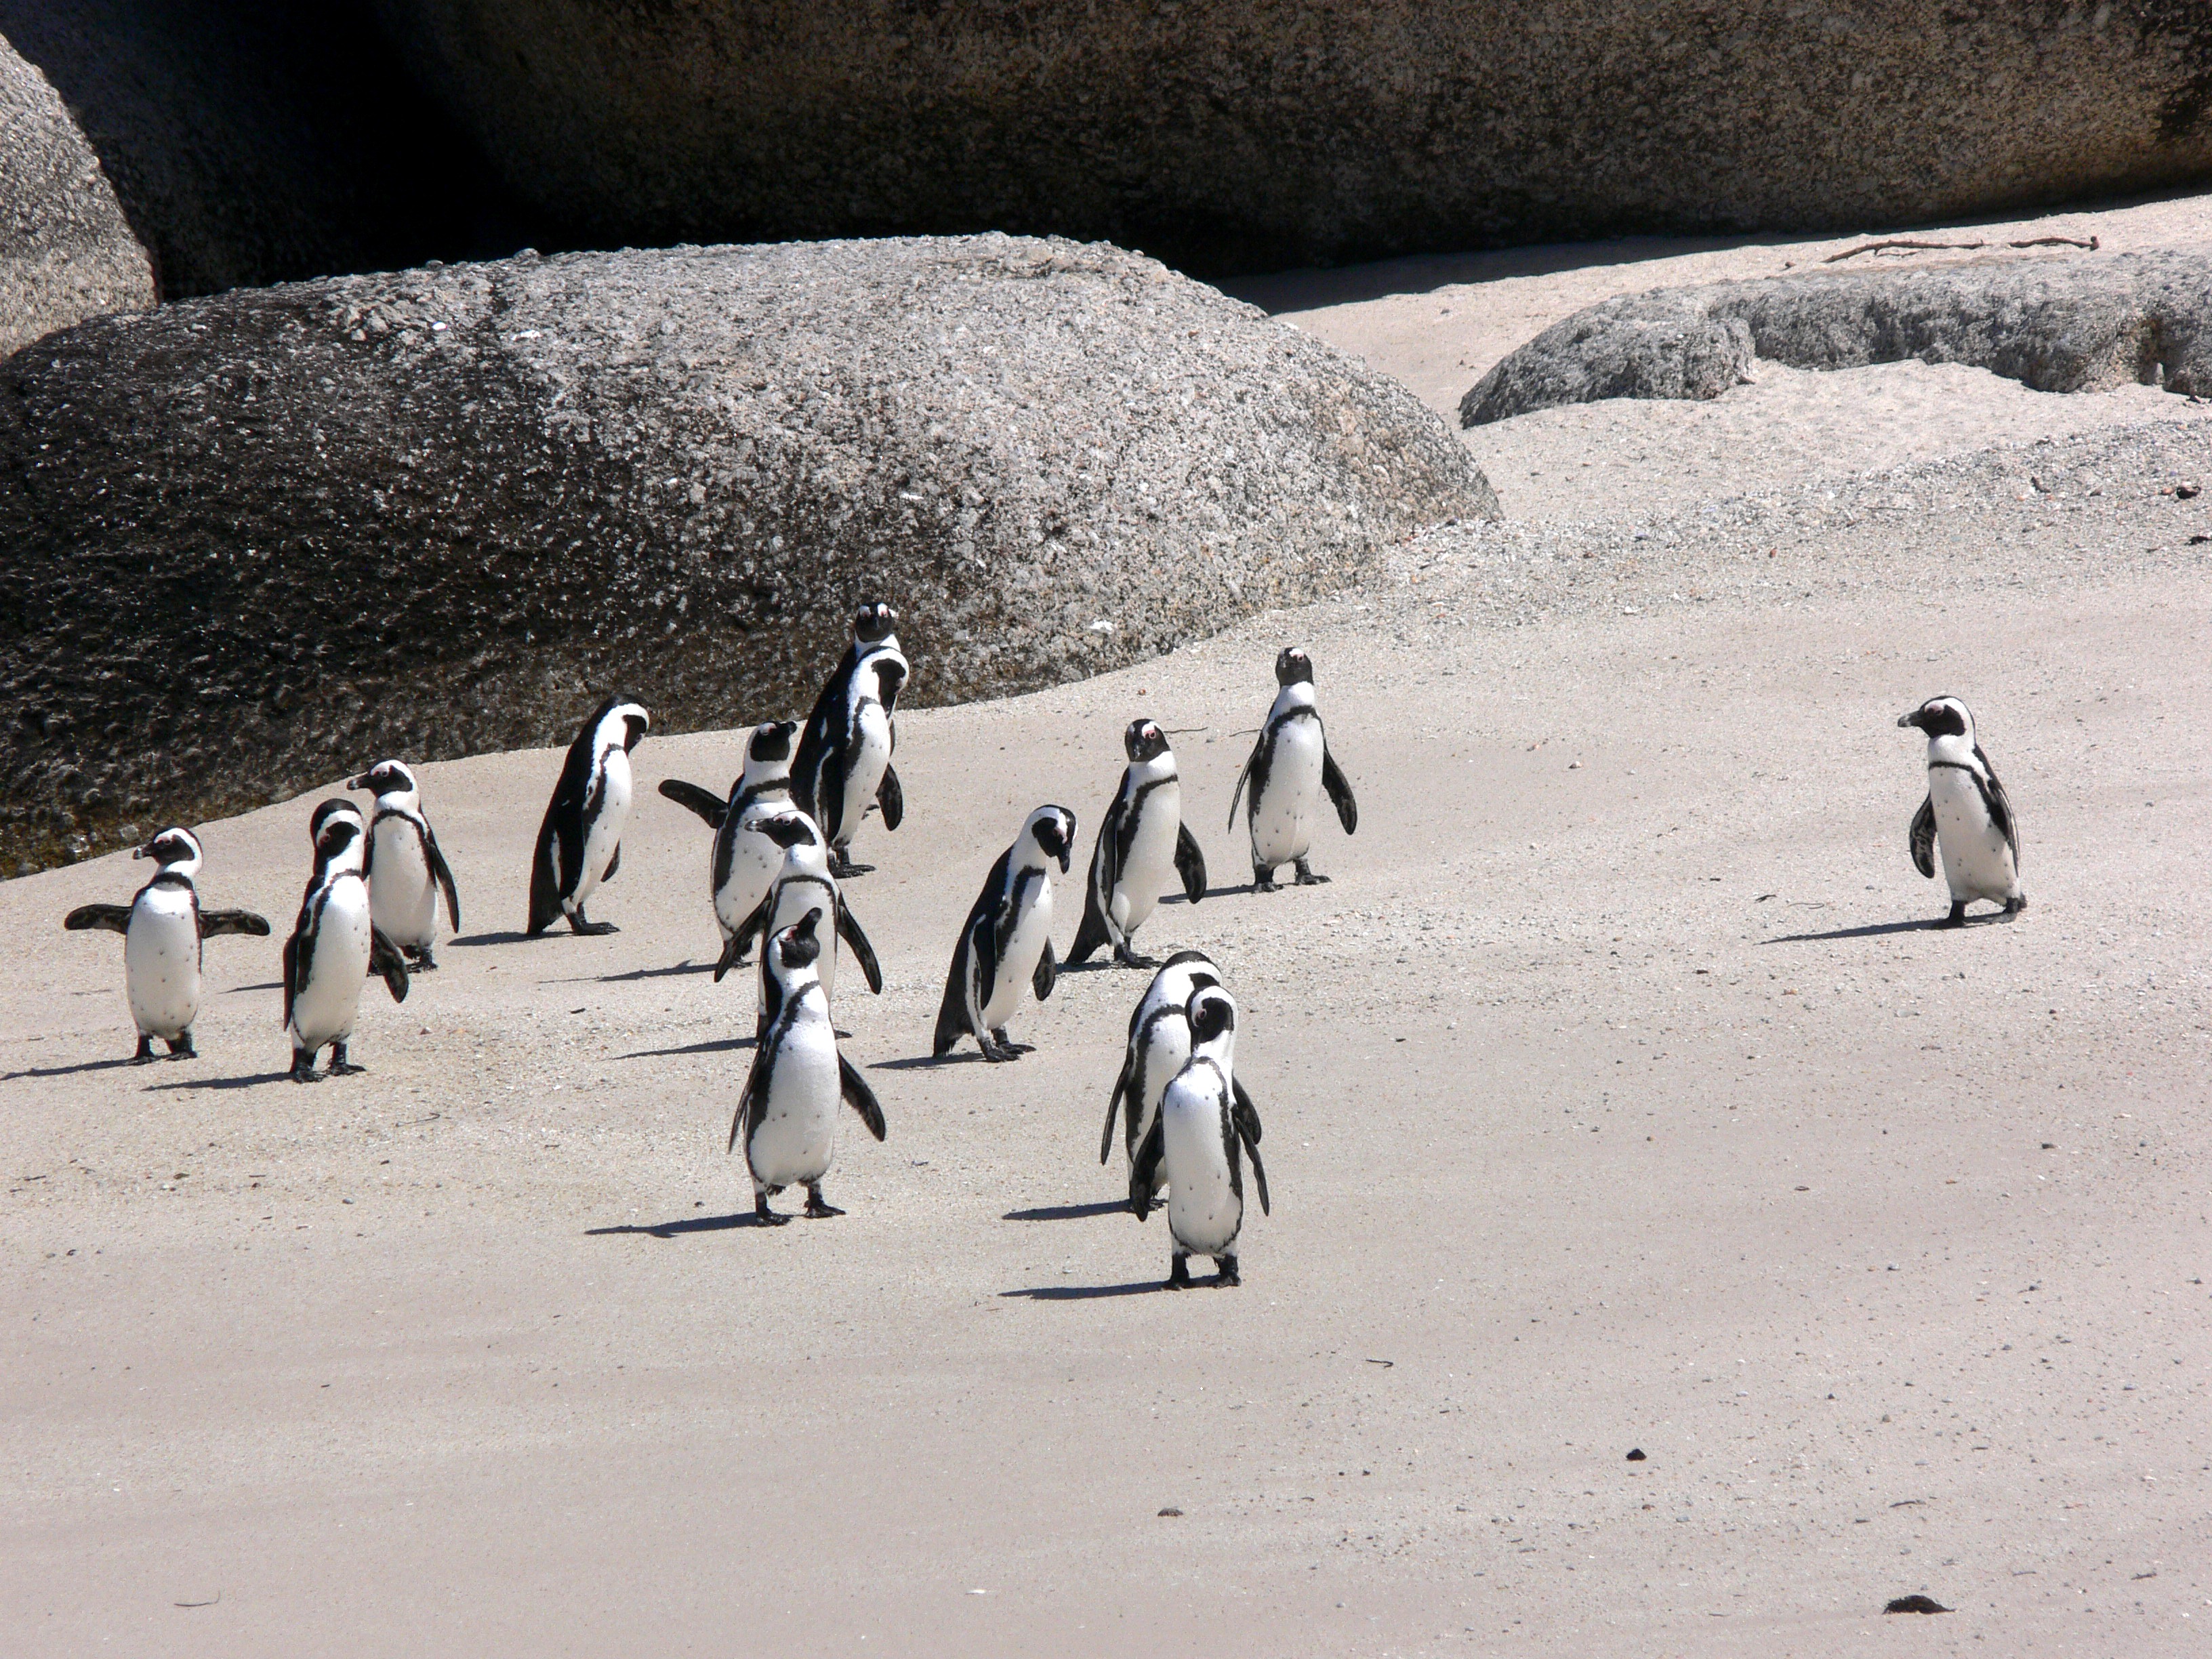
beach, sand, bird, wildlife, fauna, penguin, penguins, south africa, flightless bird, jackass